Microraptor

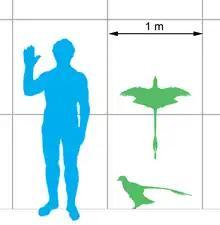
Wingspan and body size compared with a human

"Microraptor" was among the smallest-known non-avian dinosaurs, with the holotype of "M. gui" measuring in length, in wingspan and weighing . There are larger specimens which would have measured at least in length, more than in wingspan and weighed . Aside from their extremely small size, "Microraptor" were among the first non-avialan dinosaurs discovered with the impressions of feathers and wings. Seven specimens of "M. zhaoianus" have been described in detail, from which most feather impressions are known. Unusual even among early birds and feathered dinosaurs, "Microraptor" is one of the few known bird precursors to sport long flight feathers on the legs as well as the wings. Their bodies had a thick covering of feathers, with a diamond-shaped fan on the end of the tail (possibly for added stability during flight). Xu "et al." (2003) compared the longer plumes on "Microraptor"s head to those of the Philippine eagle. Bands of dark and light present on some specimens may indicate color patterns present in life, though at least some individuals almost certainly possessed an iridescent black coloration.